Ronaldo (Brazilian footballer)

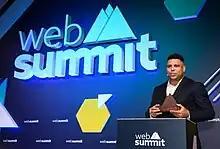
Ronaldo with his Innovation in Sport Award at the Web Summit in 2019

Despite his fame – a 2003 poll by Nike listed him the world's most famous sportsperson (and third most famous person overall) – Ronaldo is protective of his privacy, including with teammates, stating in an interview with "The Telegraph", "each [player] has his own private life, and no one thinks about anyone else's private life. Or talks about it." By 2003 he was fluent in Portuguese, Spanish and Italian, and had a good understanding of English.